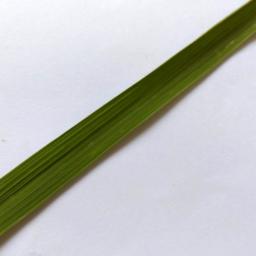
Label: Rice___Healthy